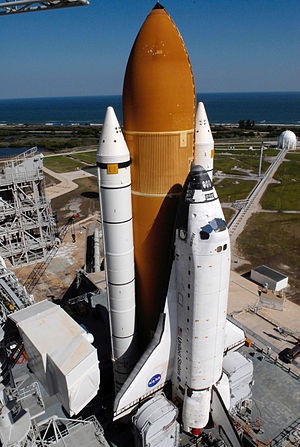
STS-122 / Tidslinie
Atlantis på opsedenselsrampen 10. november, 2007
STS-122 var en NASA rumfærge-mission til ISS med rumfærgen Atlantis. Opsendt 7. februar 2008 og vendte tilbage 20. februar 2008. STS-122 var den 24. rumfærgemission til ISS og den 122. rumfærgemission.